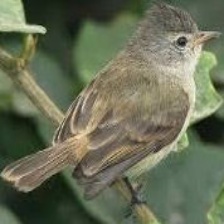
Species: NORTHERN BEARDLESS TYRANNULET
Scientific name: CAMPTOSTOMA IMBERBE